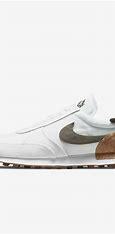
Brand: Nike
Model: Dbreak Type